Mahabharata

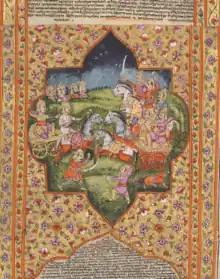
The god Krishna acts as a charioteer to Arjuna in the battle of the Bhagavad Gita, a section of the Mahabharata. Taken from an illustrated manuscript scroll, 1795 C.E. held in the <a href="https%3A//images.is.ed.ac.uk/luna/servlet/detail/UoE%7E3%7E3%7E210%7E198024%3AMahabharata-Scroll-Section-134%3Fqvq%3Dq%3ALIMIT%253A%2520UoE%7E3%7E3%3Blc%3AUoE%7E3%7E3%26amp%3Bmi%3D253%26amp%3Btrs%3D264">archive collection

When Vichitravirya dies young without any heirs, Satyavati asks her first son Vyasa, born to her from a previous union with the sage Parashara, to father children with the widows. The eldest, Ambika, shuts her eyes when she sees him, and so her son Dhritarashtra is born blind. Ambalika turns pale and bloodless upon seeing him, and thus her son Pandu is born pale and unhealthy (the term Pandu may also mean 'jaundiced'). Due to the physical challenges of the first two children, Satyavati asks Vyasa to try once again. However, Ambika and Ambalika send their maid instead, to Vyasa's room. Vyasa fathers a third son, Vidura, by the maid. He is born healthy and grows up to be one of the wisest figures in the "Mahabharata". He serves as Prime Minister (Mahamantri or Mahatma) to King Pandu and King Dhritarashtra.